The Thirteen Chairs

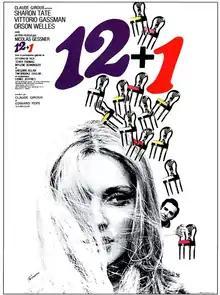
French theatrical release poster

The Thirteen Chairs is a 1969 comedy film directed by Nicolas Gessner and Luciano Lucignani and starring Sharon Tate, Vittorio Gassman and Orson Welles, and featuring Vittorio De Sica, Terry-Thomas, Mylène Demongeot, Grégoire Aslan, Tim Brooke-Taylor and Lionel Jeffries.